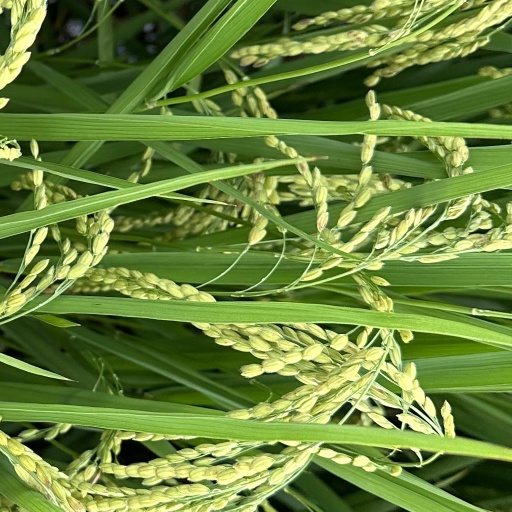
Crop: rice